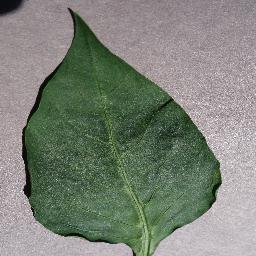
Label: Pepper,_bell___healthy